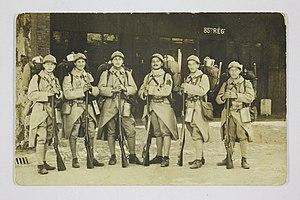
Caoutchoutier, fils de Jean BARGE et Marie LERAVOUX. Recruté à Clermont-Ferrand (département du Puy-de-Dôme, France), classe 1914, matricule 459. Incorporé à compter du 12/09/1914 au 98e régiment d'infanterie puis au 69e régiment d'infanterie le 29/12/1914. Atteint de ""gelure des pieds"" le 18/01/1915. Caporal le 17/07/1916. Passé au 113e régiment d'infanterie le 01/09/1918 puis au 69e régiment d'infanterie le 12/02/1919. Sergent le 01/04/1919. Envoyé en congé de démobilisation le 09/09/1919. Cité à l'ordre du régiment le 03/06/1919, croix de guerre."
Le 113ᵉ régiment d'infanterie est un régiment d'infanterie de l'Armée de terre française créé sous la Révolution à partir de la 113ᵉ demi-brigade de première formation.